Yellowcake

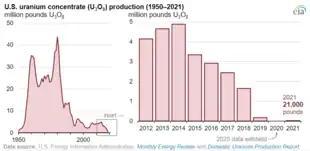
US triuranium octoxide (UO) production, 1950–2021

Initially, the compounds formed in yellowcakes were not identified; in 1970, the U.S. Bureau of Mines still referred to yellowcakes as the final precipitate formed in the milling process and considered it to be ammonium diuranate or sodium diuranate. The compositions were variable and depended upon the leachant and subsequent precipitating conditions. The compounds identified in yellowcakes include uranyl hydroxide, uranyl sulfate, sodium para-uranate, and uranyl peroxide, along with various uranium oxides. Modern yellowcake typically contains 70% to 90% triuranium octoxide (UO) by weight. Other oxides such as uranium dioxide (UO) and uranium trioxide (UO) exist.